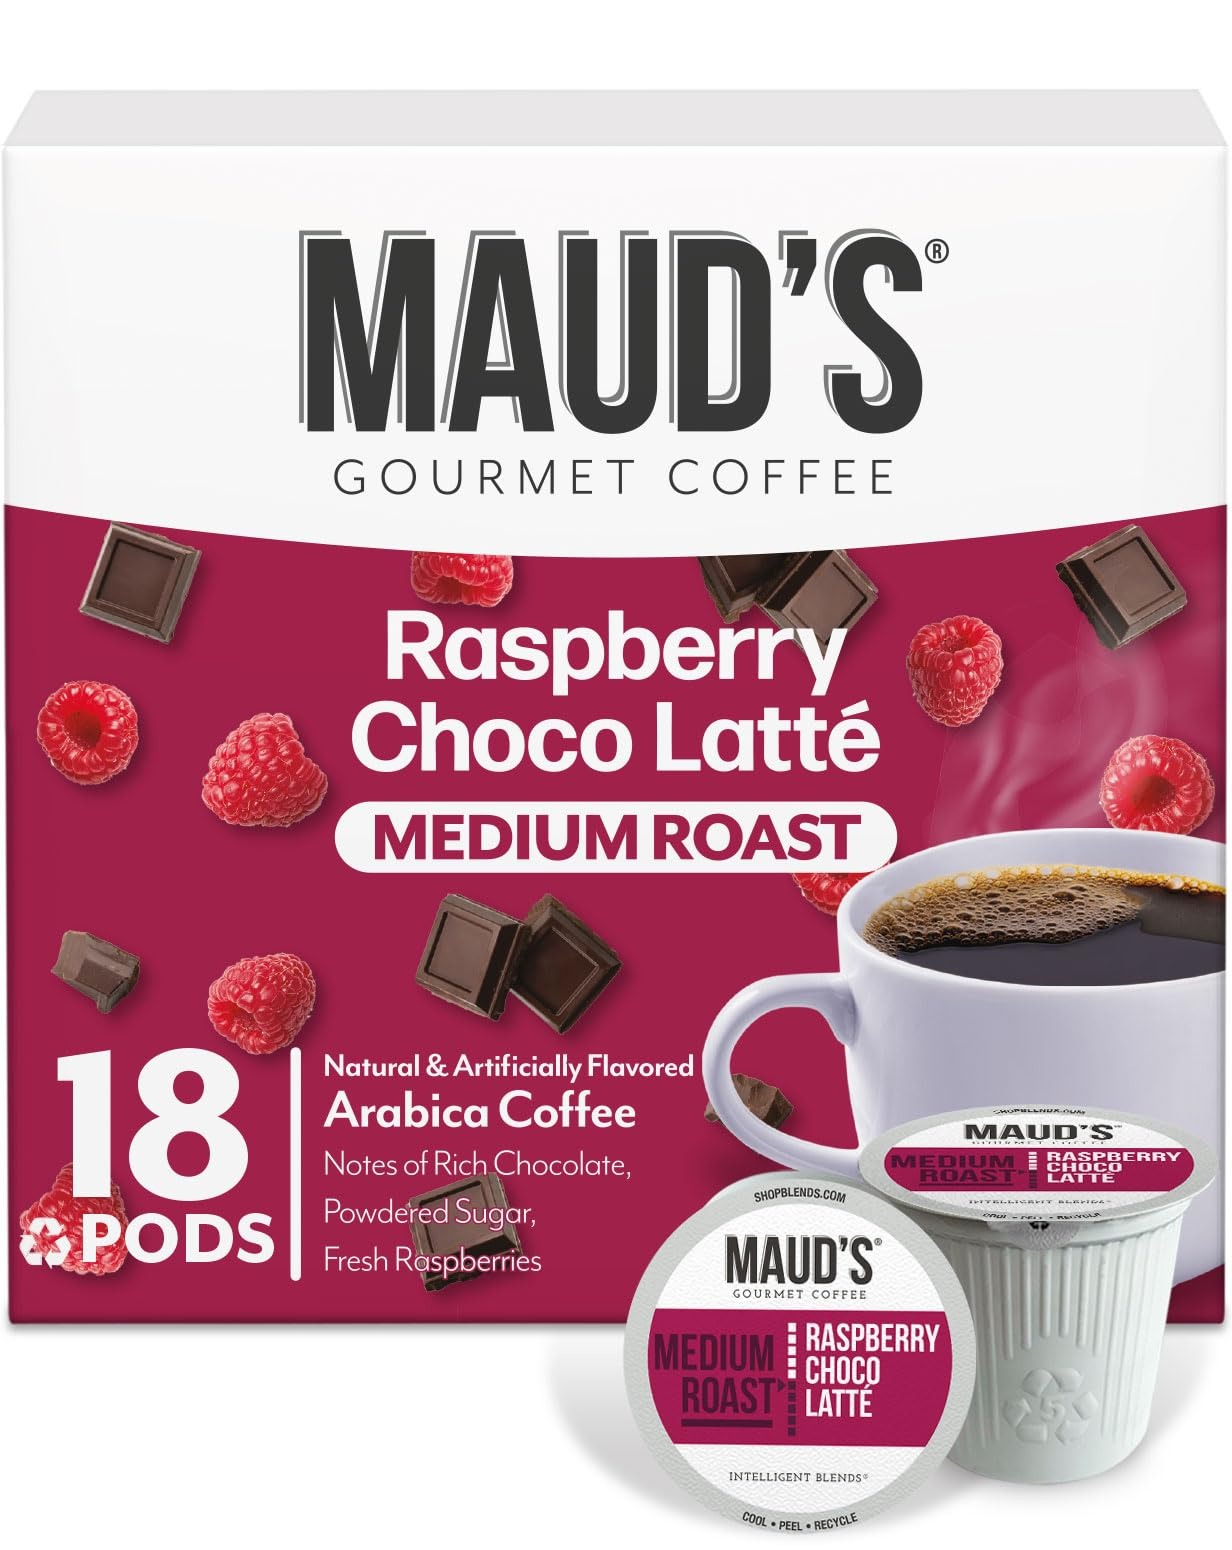
Item Name: Maud's Raspberry Chocolate Flavored Coffee Pods, 18 ct, Medium Roast Flavored Coffee in Recyclable Single Serve Pods – 100% Arabica Beans, Compatible with Keurig K Cups Maker
Bullet Point 1: [Flavorful Raspberry Chocolate Blend]: Maud's "Raspberry Choco Latte" Flavored Coffee Pods deliver the sweet tang of raspberries blended perfectly with the rich irresistible flavor of silky smooth chocolate, dusted with powdered sugar and blended to make the perfect raspberry chocolate flavored medium roast coffee pods.
Bullet Point 2: [Everyday Value]: Delivering premium, sustainably sourced and freshly roasted coffee directly to your home. Cutting out the middlemen to provide cafe quality at affordable prices.
Bullet Point 3: [Quality in Every Cup]: Our medium roast coffee ensures consistent, high-quality brews thanks to our use of ethically-sourced 100% Arabica coffee beans. You'll savor the great taste, enticing aroma, and an absence of bitterness in every cup.
Bullet Point 4: [Effortless Convenience]: Maud’s coffee pods are designed to be compatible with nearly all single-serve coffee makers, ensuring convenient coffee brewing and easy-peel lids for recycling ease.
Bullet Point 5: [Maud’s Legacy]: As a small, family-owned business, we treat our customers like family. If you're ever unsatisfied with our medium roast coffee pods, we promise to make it right. Committed to sustainability, we make sure that every step we take in bringing you your favorite coffee is thoughtful, ethical, and environmentally responsible, and produce our products in a solar-powered facility.
Product Description: Satisfy your sweet tooth any time with tangy raspberries paired with rich, smooth chocolate and powdered sugar. These lightly sweet medium roast Maud's Decaf Raspberry Chocolate Coffee Pods are the perfect addition to your morning tradition. Maud’s Coffee single serve flavored coffee pods are compatible with nearly all single serve coffee makers, making these a delicious and convenient option for the busy coffee drinker who wants real flavor in their morning cup. Our cups are eco-friendly and made from 100% recyclable #5 plastic, so you can enjoy each steamy mug knowing you're doing something good for yourself, and the earth! Why not delight your senses with a truly aromatic and flavorful experience? Each single serve coffee pod is filled with perfectly ground 100% Arabica Coffee beans of the highest quality, including organic and fair trade beans from premier growing regions around the world. Your daily cup of coffee isn't just a routine, it’s a moment to enjoy the little things in life. To ensure you get the best cup every time, we roast our beans in our own San Diego Facility, which means we can personally monitor the quality and character of each batch.
Value: 18.0
Unit: Count

Price: 14.45